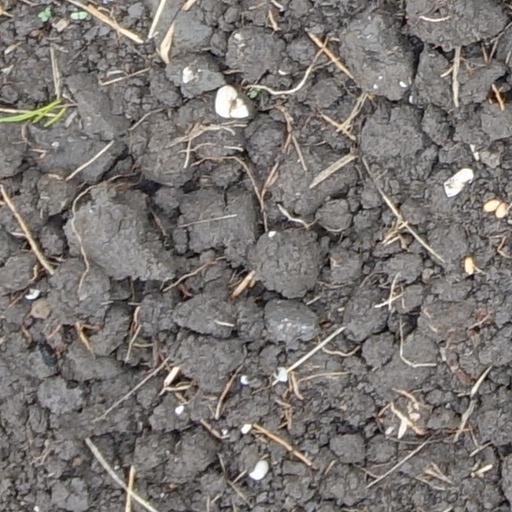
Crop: wheat